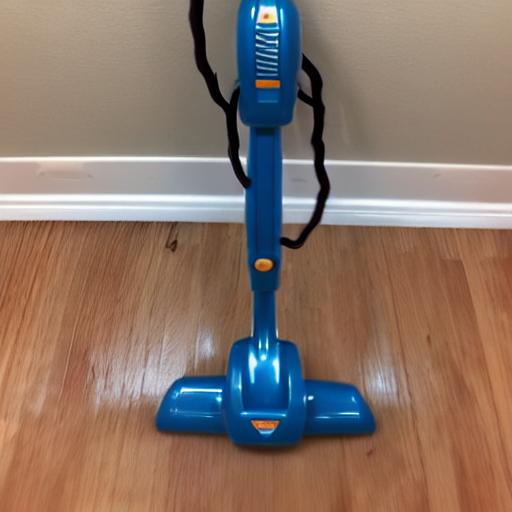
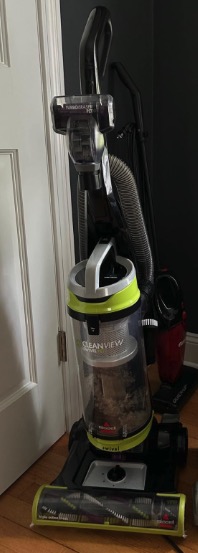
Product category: items_vacuum
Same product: no